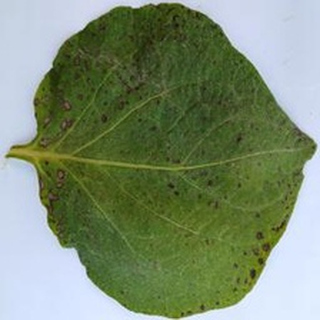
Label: potato_early_blight